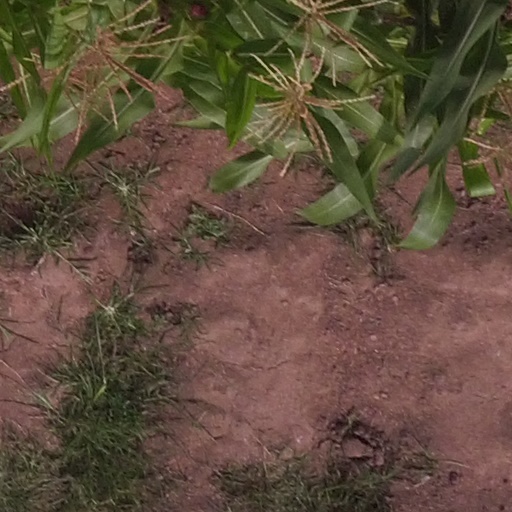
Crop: maize; corn